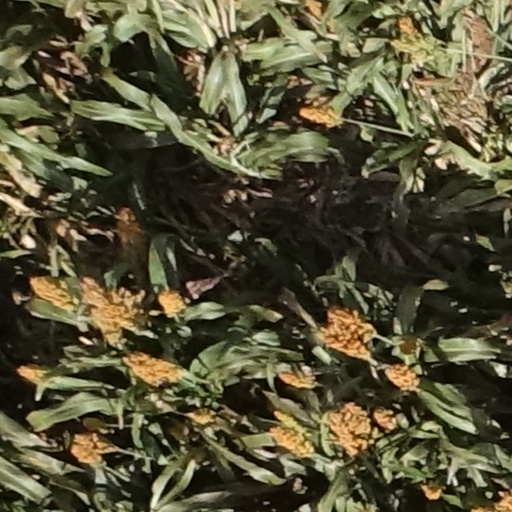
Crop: sorghum